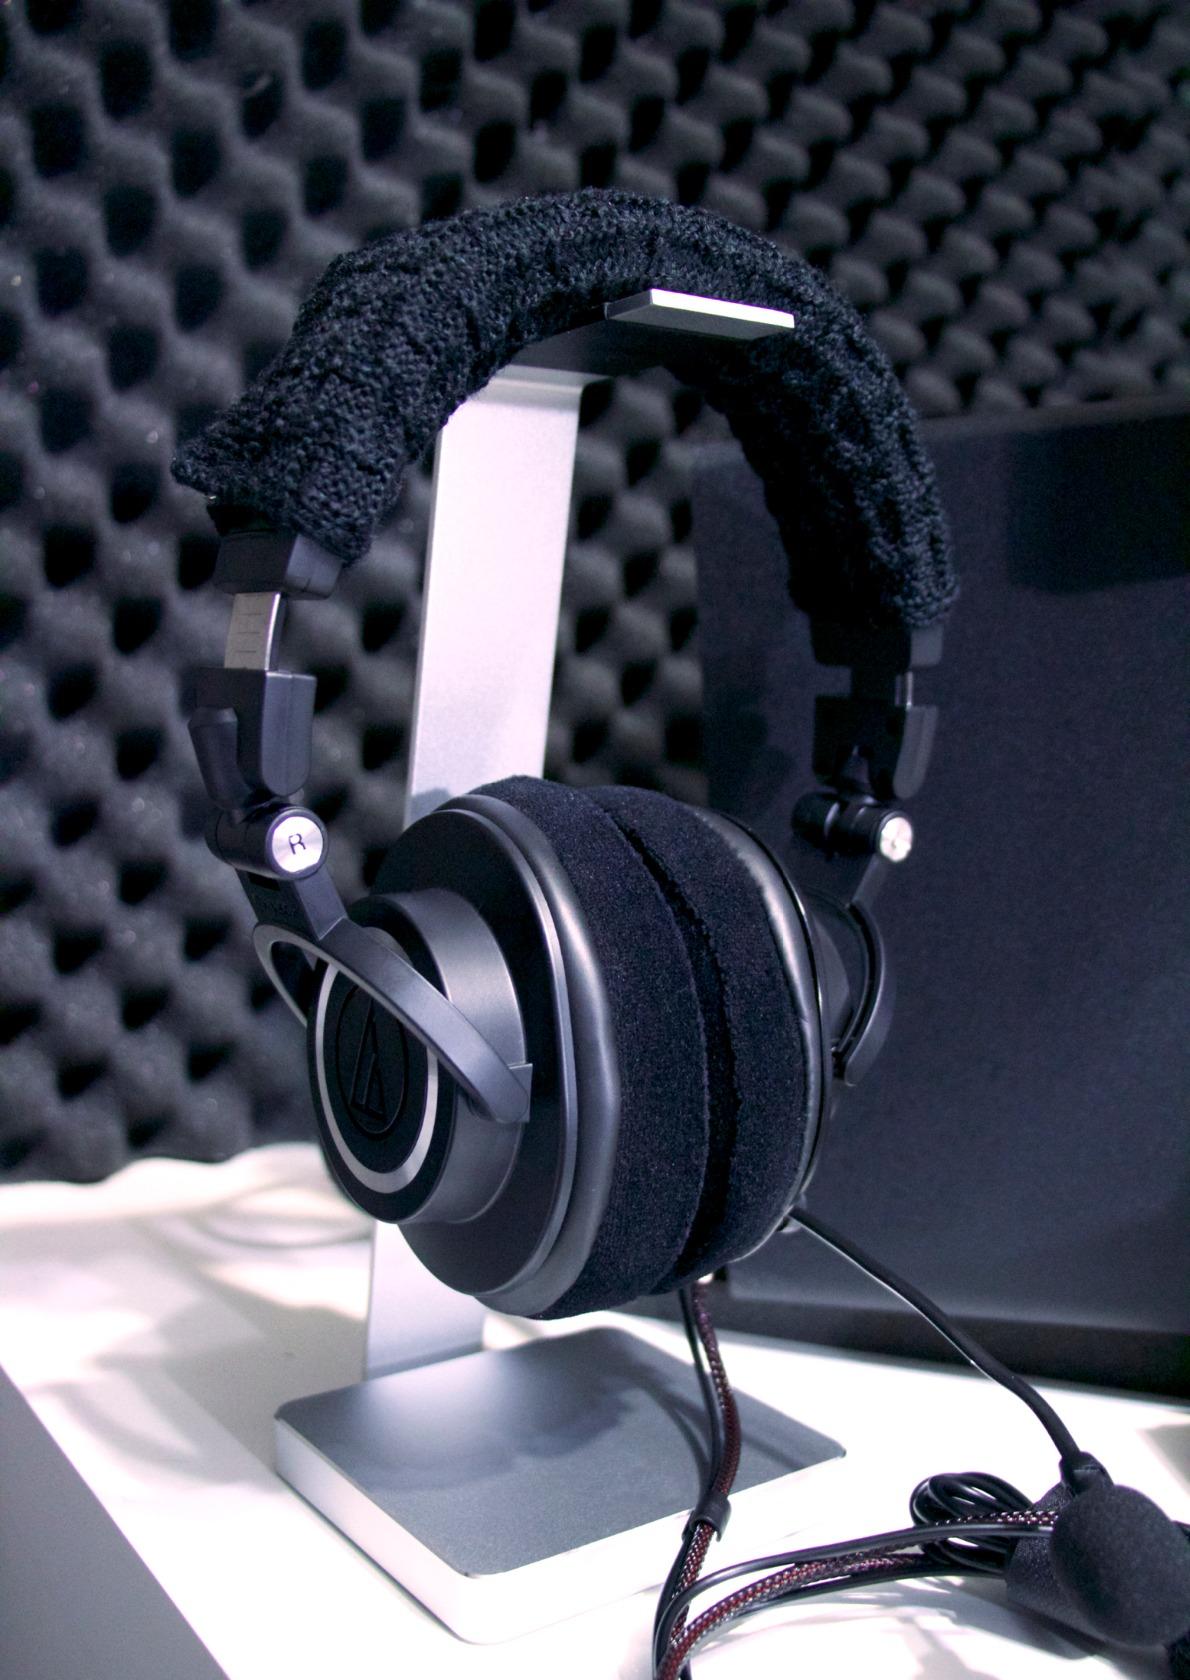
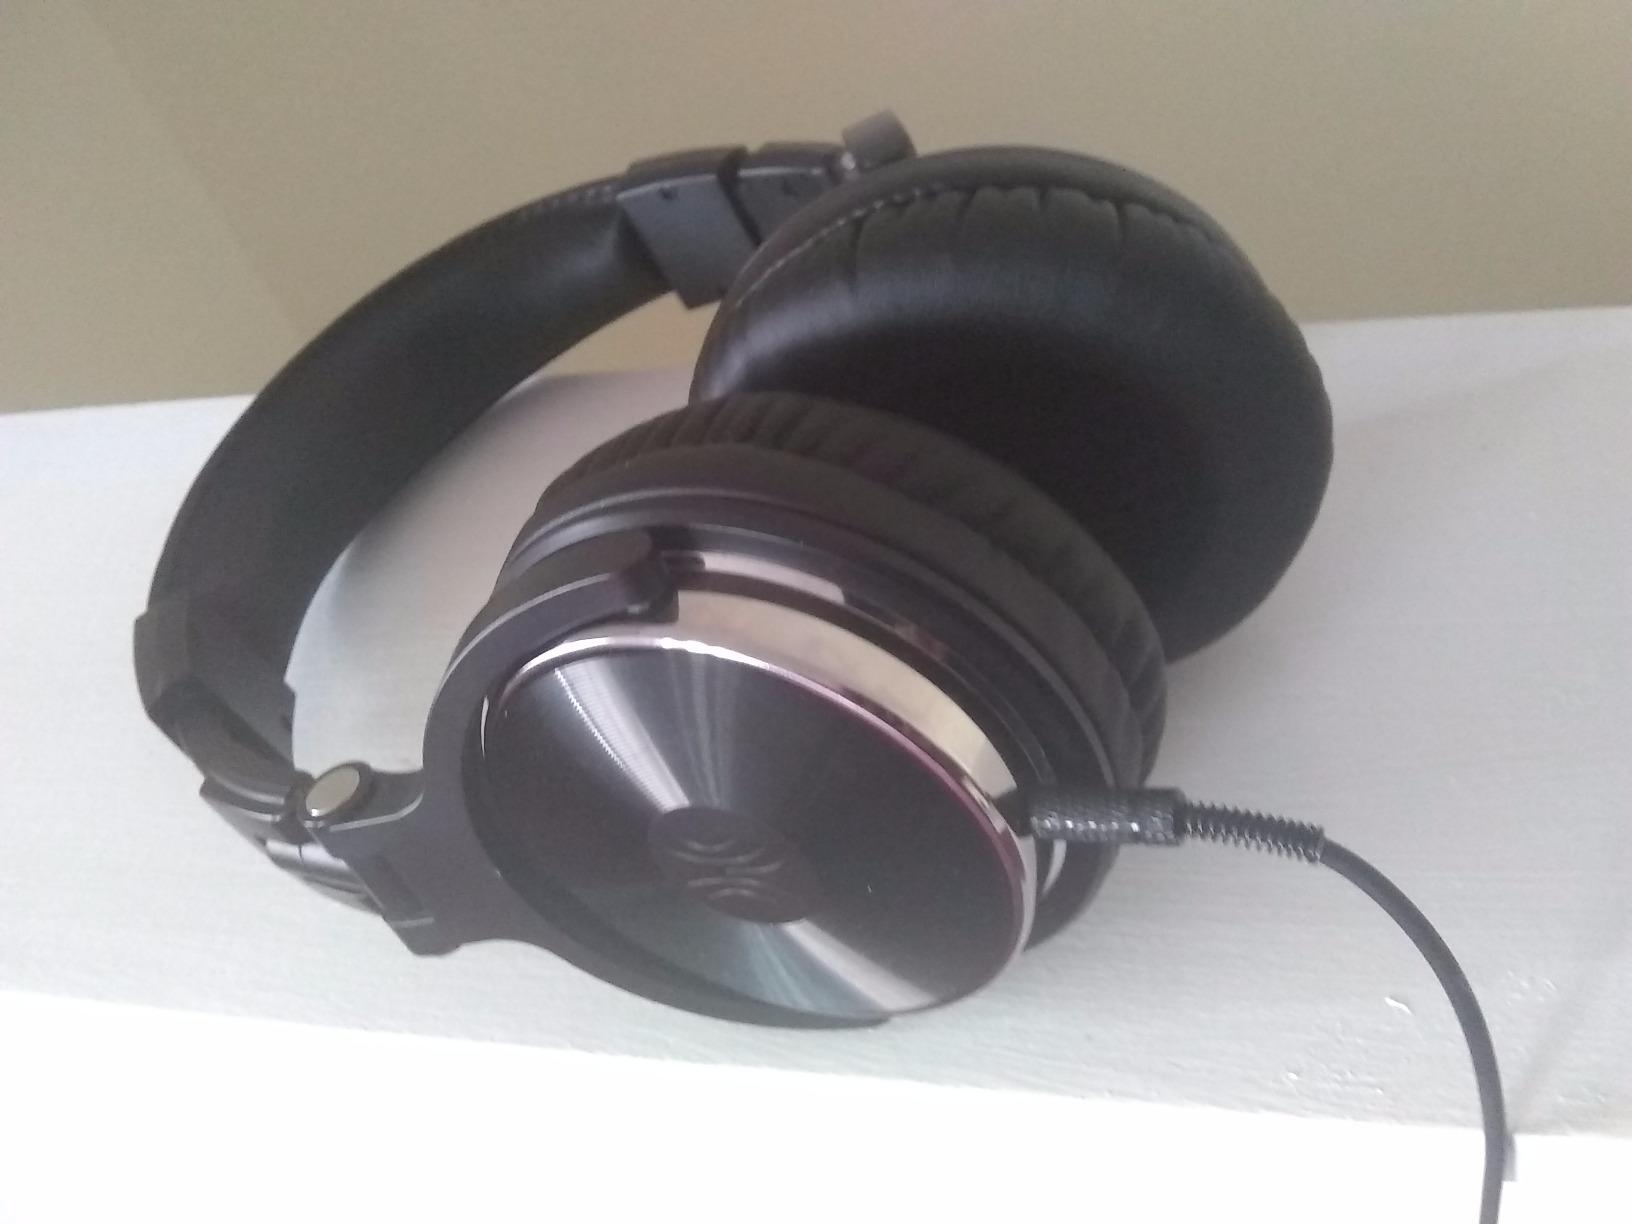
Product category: headphones
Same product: no